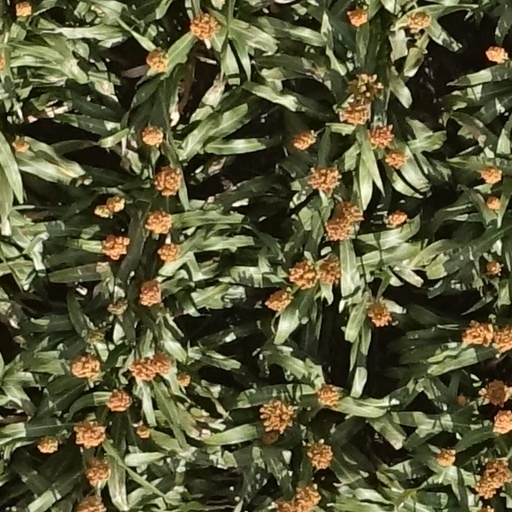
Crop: sorghum